Zaza (1939 film)

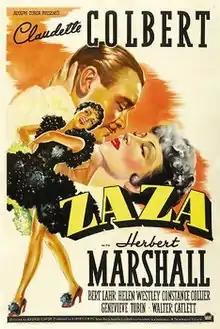
Theatrical poster

Zaza is a 1938 American romantic drama film made by Paramount Pictures, and directed by George Cukor. The screenplay was written by Zoë Akins, based on the play "Zaza". The music score is by Frederick Hollander. The film stars Claudette Colbert (who had replaced Isa Miranda) and Herbert Marshall.